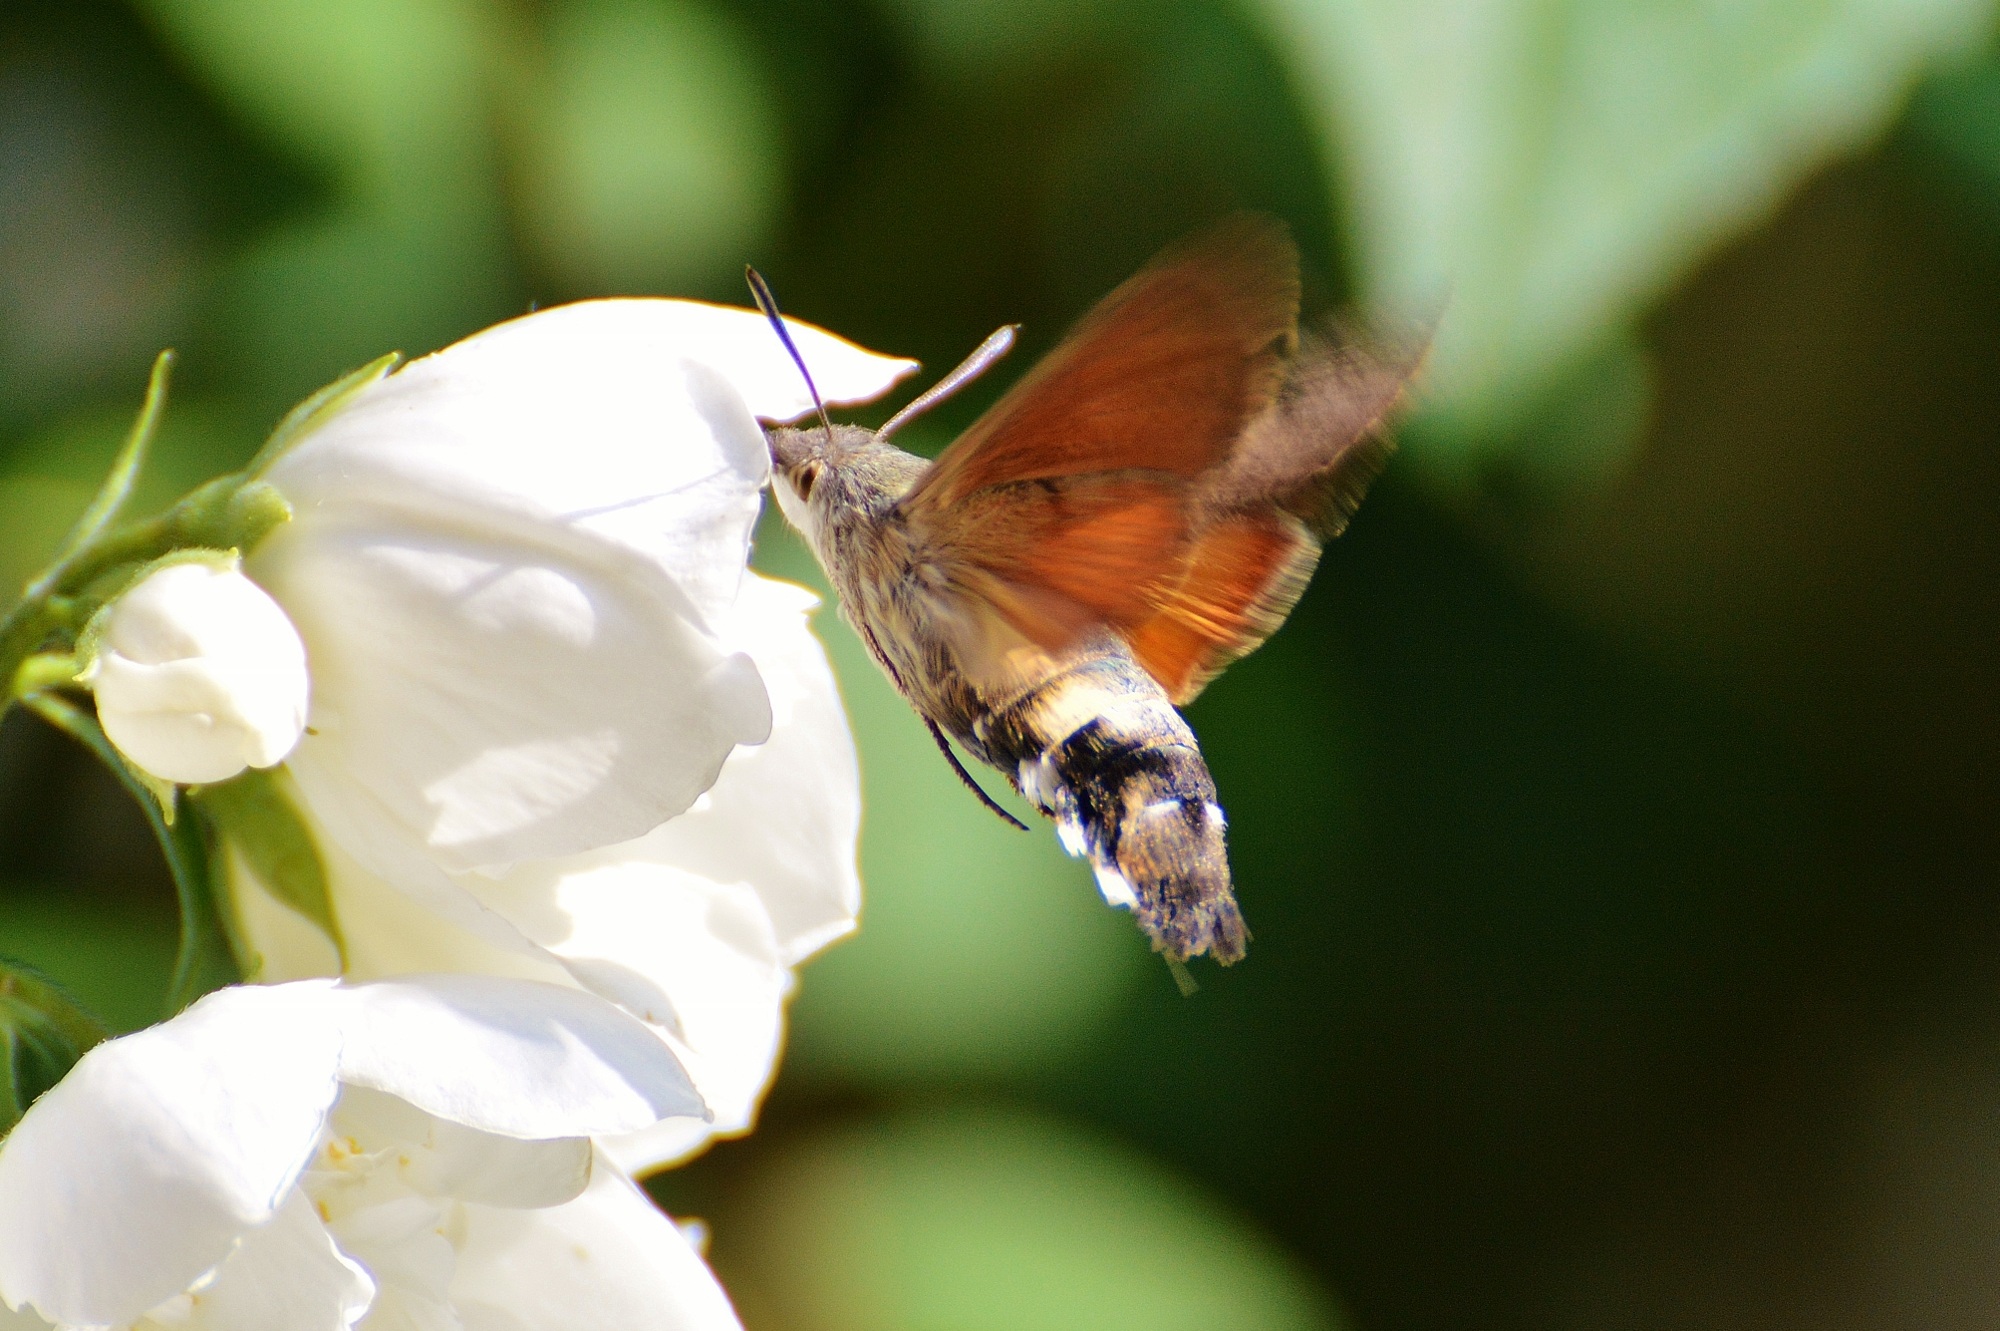
nature, wing, photography, flower, petal, fly, wildlife, insect, botany, moth, butterfly, flora, fauna, invertebrate, close up, bee, nectar, macro photography, pollinator, hummingbird hawk moth, moths and butterflies